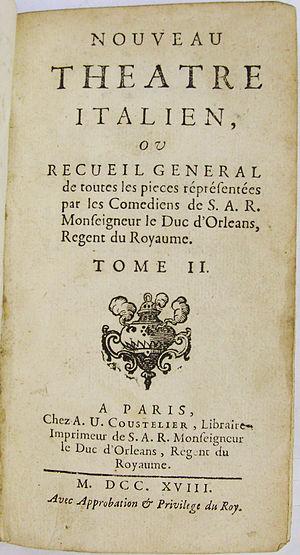
Luigi ou Louis Riccoboni, dit Lélio, est un comédien et écrivain italien.